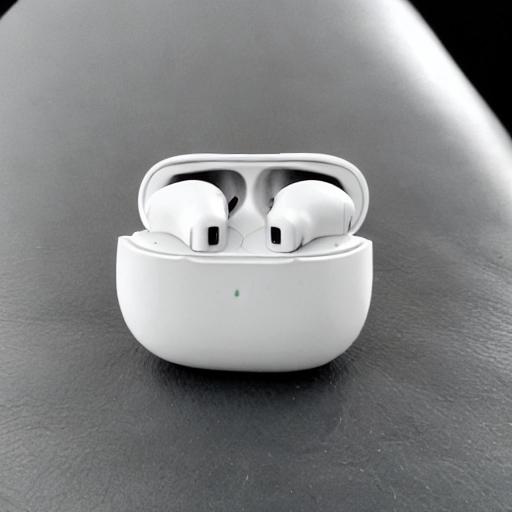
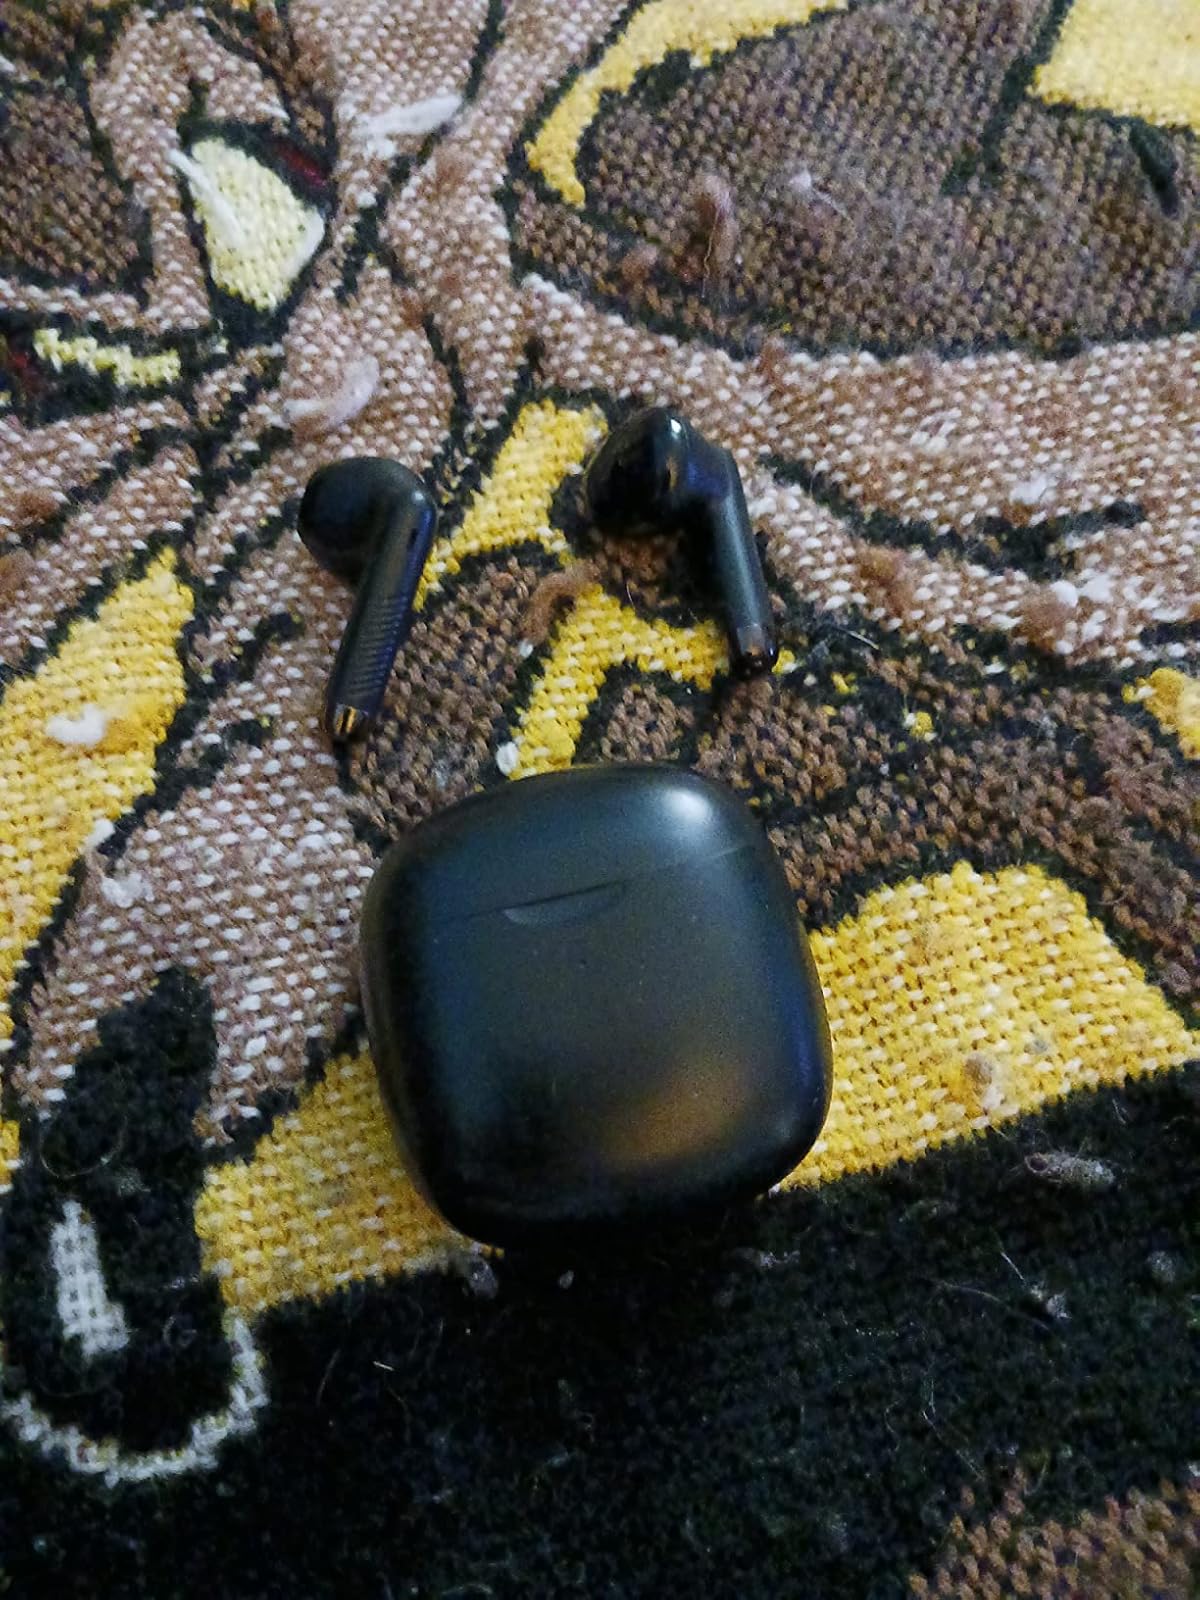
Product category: earbuds
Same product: no